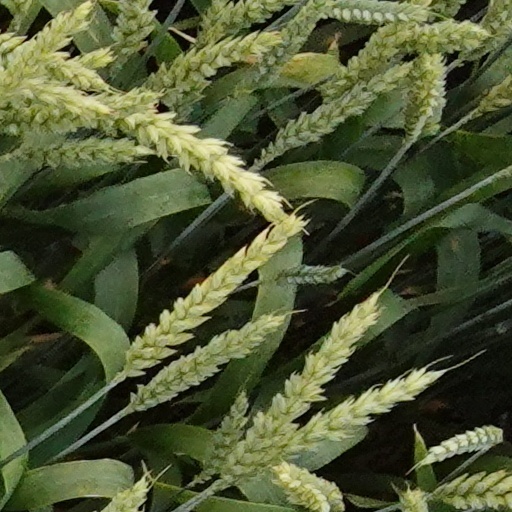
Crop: wheat